Dillon Downtown Historic District

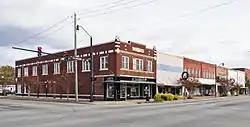
Dillon Downtown Historic District, December 2012

Dillon Downtown Historic District is a national historic district located at Dillon, Dillon County, South Carolina. The district encompasses 66 contributing buildings in the central business district of Latta. The buildings were erected between about 1903 to 1948. The district's buildings reflect the one- and two-part commercial blocks found in towns throughout the nation and represent stylistic influences ranging from late Victorian period examples displaying elaborate brick-corbeled cornices and pediments to the more simplified and minimalist Depression-era examples with typical low relief detailing and vertical piers. The 1911 Neo-Classical Dillon County Courthouse, corner stores and banks featuring Classical Revival vocabulary, the brick depot, other highly decorative buildings, as well as modest but intact commercial stores help to define and anchor the district along both the town's Main Street and its intersecting railroad corridor.